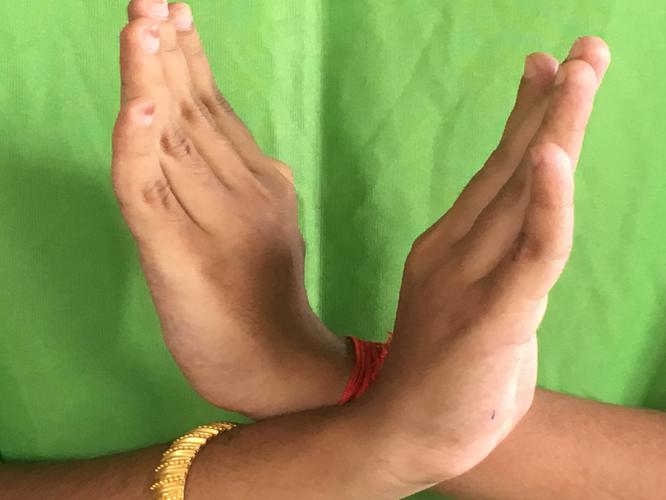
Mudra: Swastikam
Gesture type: double_hand